Petit-Bourg

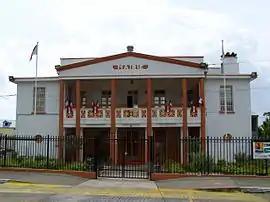
The town hall of Petit-Bourg, designed by architect Ali Tur

Petit-Bourg is the seventh-largest commune in the French overseas department of Guadeloupe. It is located on the east side of the island of Basse-Terre, and is part of the metropolitan area of Pointe-à-Pitre, the largest metropolitan area in Guadeloupe.